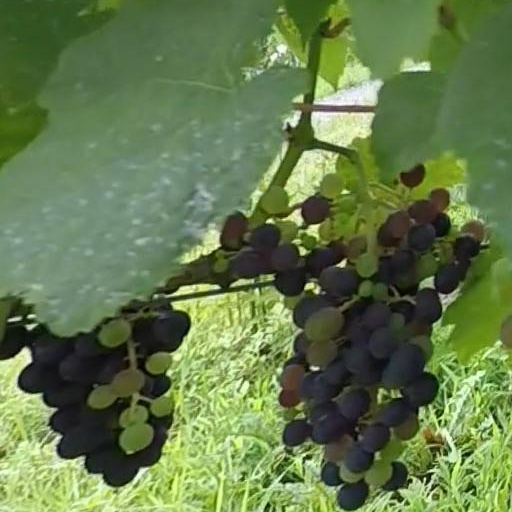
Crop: grape